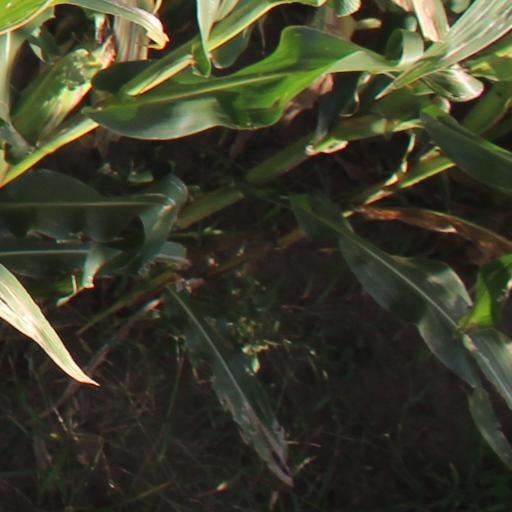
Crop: maize; corn